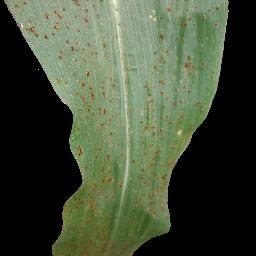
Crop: corn
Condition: (maize)_common_rust